Los Altos, Province of Burgos

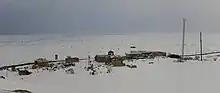
Los Altos, Province of Burgos

Los Altos is a Spanish municipality in the province of Burgos, part of the autonomous community of Castile and León.